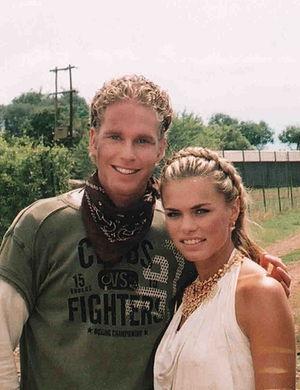
Sander Jan Klerk, né le 19 juin 1982 La Haye aux Pays-Bas, est un acteur néerlandais. Il est notamment connu pour son rôle de Aaron Zomerkamp dans la série Zoop et le film Zoop in Afrika, Pieter Broekman dans Moordvrouw et Bas Luster dans Goede tijden, slechte tijden.